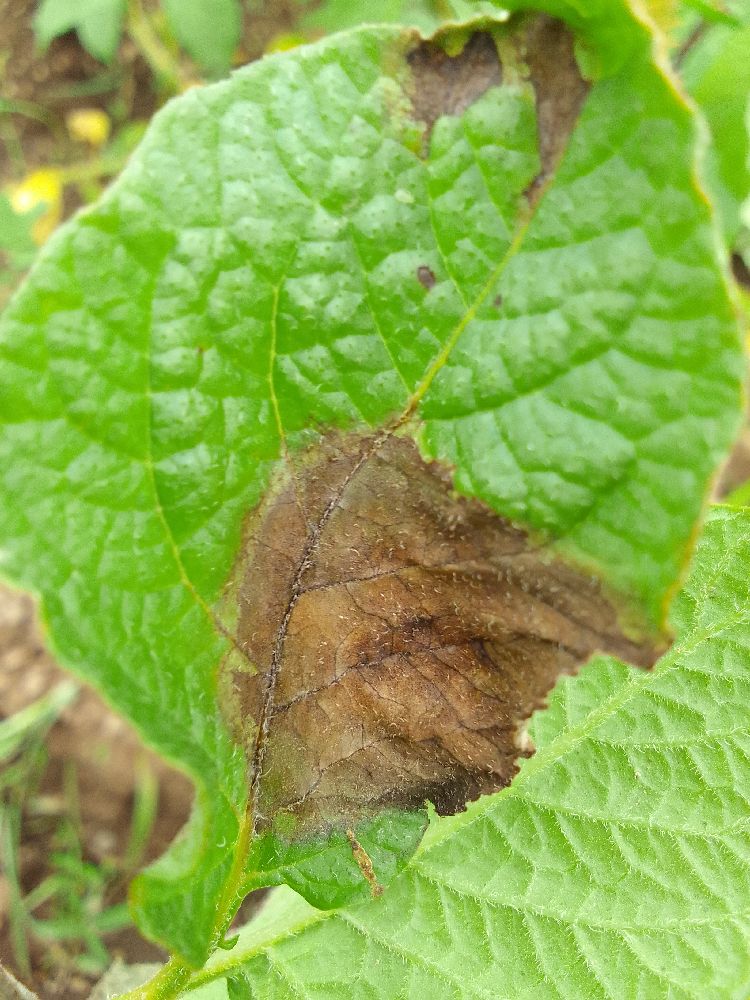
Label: Late blight